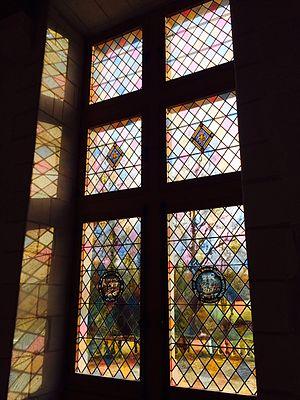
Art du vitrail XVsiècle
Le domaine royal de Château-Gaillard, voulu par Charles VIII à son retour de la première guerre d'Italie, se situe à Amboise dans le Val de Loire. Comprenant notamment un logis-royal comptant parmi les châteaux de la Loire, il s’étend au pied du flanc méridional de l’éperon des Châteliers, à proximité immédiate du Clos-Lucé.
Formant la transition entre l'art gothique et la Première Renaissance, le style Louis XII est le résultat des guerres d'Italie de Charles VIII et de Louis XII mettant alors la France en rapport direct avec la Renaissance artistique italienne. D'une façon générale, la structure reste française, seul le décor change et devient italien.